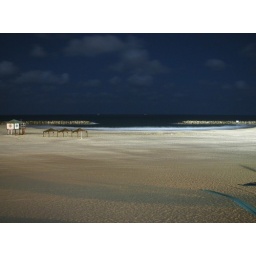
The white sand glows under the light of the street lamps and moonlight at Accadia Beach in Herzilya, Israel.